Hugo Vogel (painter)

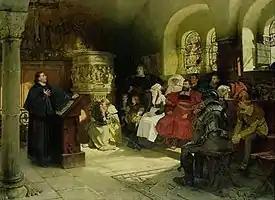
Martin Luther Preaching in Wartburg Castle

In 1886, following an extended visit to Italy, he settled in Berlin. The following year, he was given a professorship at the Academy, a position he held until 1892, when he lost it as a result of the "Munch Affair". This involved an exhibit by the Norwegian artist Edvard Munch that was closed by the Academy's conservative Director, Anton von Werner. In protest, Vogel and several other painters joined together to create the "", a precursor to the Berlin Secession. Among his notable students during his tenure were August von Brandis and Clara Siewert.